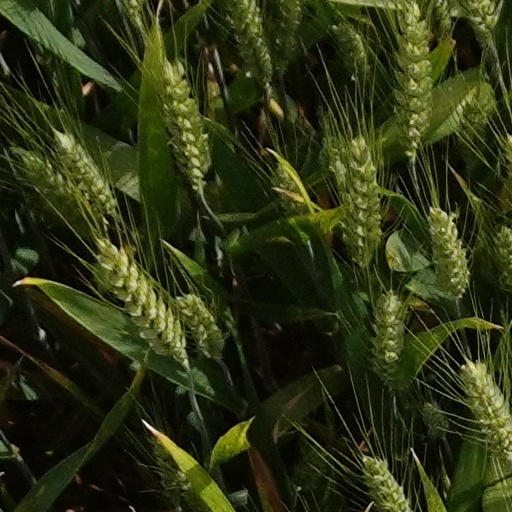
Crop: wheat